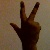
The image shows a hand gesture representing the number 3 in Indian Sign Language.